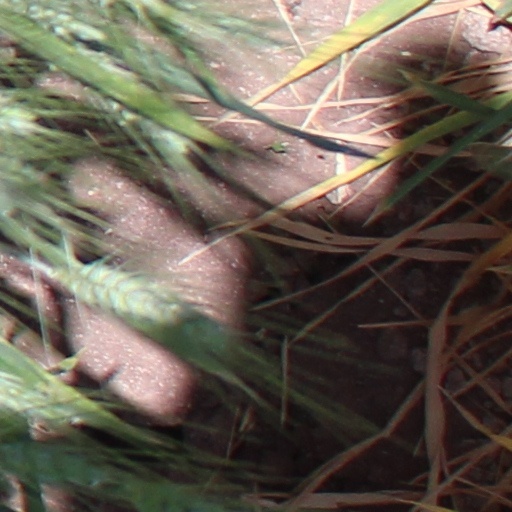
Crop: wheat